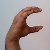
The image shows a hand gesture representing the letter 'C' in Indian Sign Language.